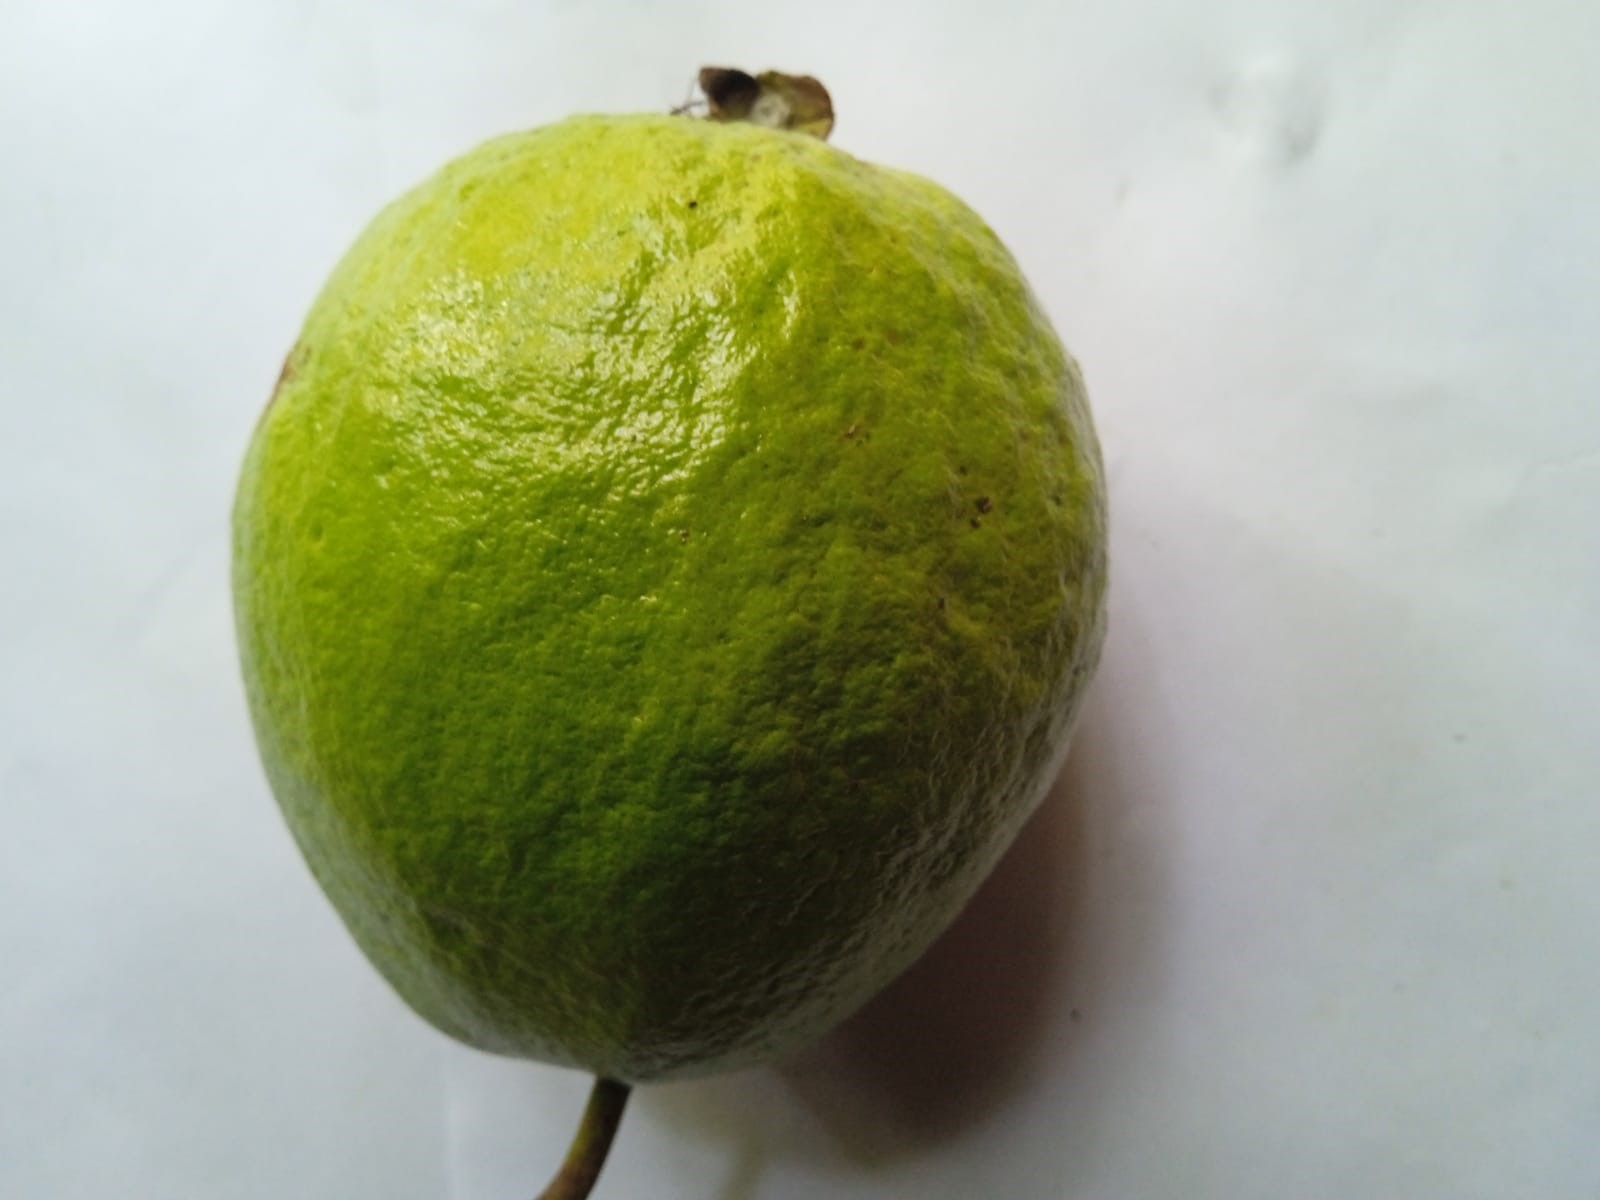
Fruit: guava
Condition: fresh